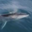
Label: whale